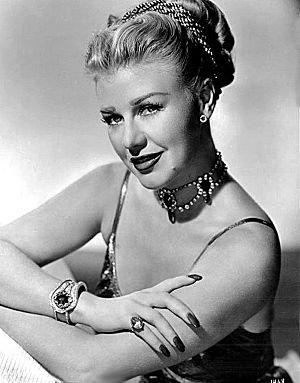
Ginger Rogers [ˈd͡ʒɪnd͡ʒɚ ˈɹɑd͡ʒɚz], née le 16 juillet 1911 à Independence et morte le 25 avril 1995 à Rancho Mirage, est une actrice et danseuse américaine. Elle a formé, jusqu'à la fin des années 1940, un duo de cinéma mythique avec Fred Astaire.
L’AFI's 100 Years… 100 Stars est une liste de 50 acteurs et actrices de légende du cinéma américain ayant fait leurs débuts au cinéma avant 1950 ou qui sont morts avant la création de cette liste. Cette liste a été dévoilée par l'American Film Institute le 16 juin 1999 sur CBS.